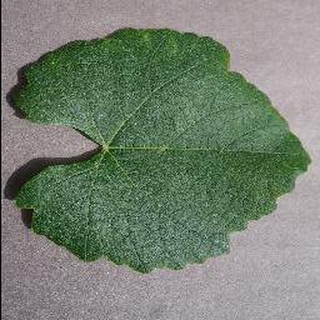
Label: healthy_grape